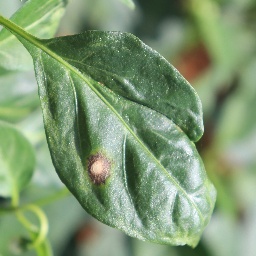
Label: cercospora